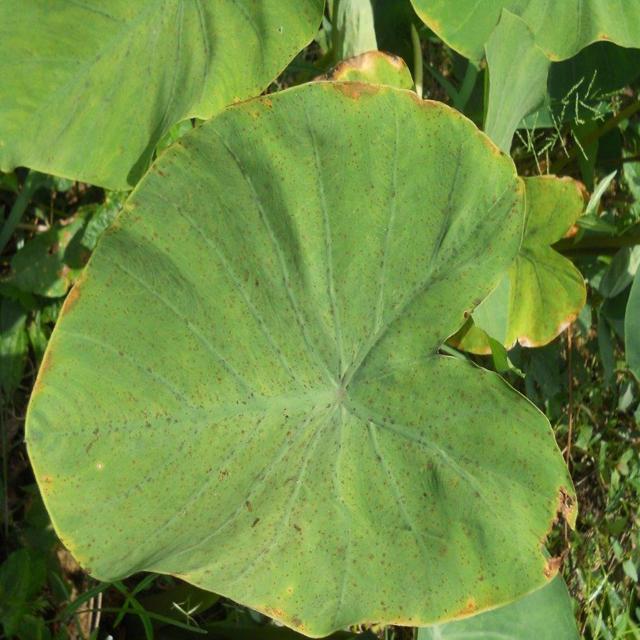
Label: Early_Blight